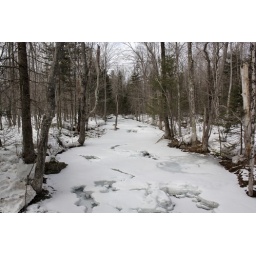
Ice pots are fascinating ice structures that occur with moving water in these brooks. They look like blown glass.